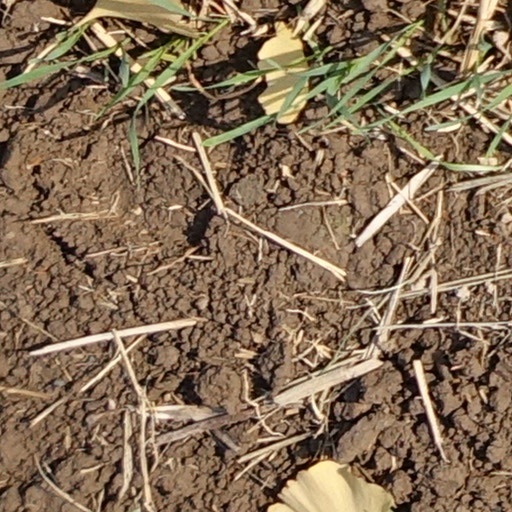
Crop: wheat